Ketan R. Patel

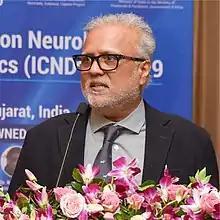
Patel in 2019

Ketan Rajnibhai Patel is an Indian pharmacist, innovator, and serves as the chairman & managing director of Troikaa Pharmaceuticals Ltd., a pharmaceutical company headquartered in Gujarat, India.